São Jacinto Dunes Natural Reserve

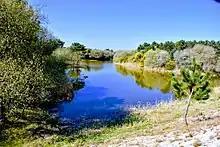

São Jacinto Dunes Natural Reserve is a natural reserve, in Aveiro, Portugal in central Portugal. It is one of the 30 areas which are officially under protection in the country.